Orchestration

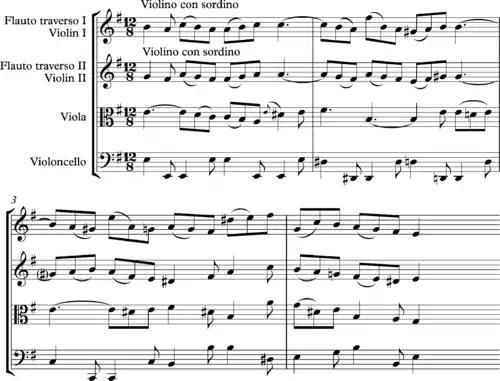
Orchestral introduction to 'et misericordia' from Bach's Magnificat, BWV 243.

A particularly imaginative example of Bach's use of changing instrumental colour between orchestral groups can be found in his Cantata BWV 67, "Halt im Gedächtnis Jesum Christ". In the dramatic fourth movement, Jesus is depicted as quelling his disciples' anxiety (illustrated by agitated strings) by uttering "Friede sei mit euch" (""). The strings dovetail with sustained chords on woodwind to accompany the solo singer, an effect John Eliot Gardiner likens to "a cinematic dissolve".